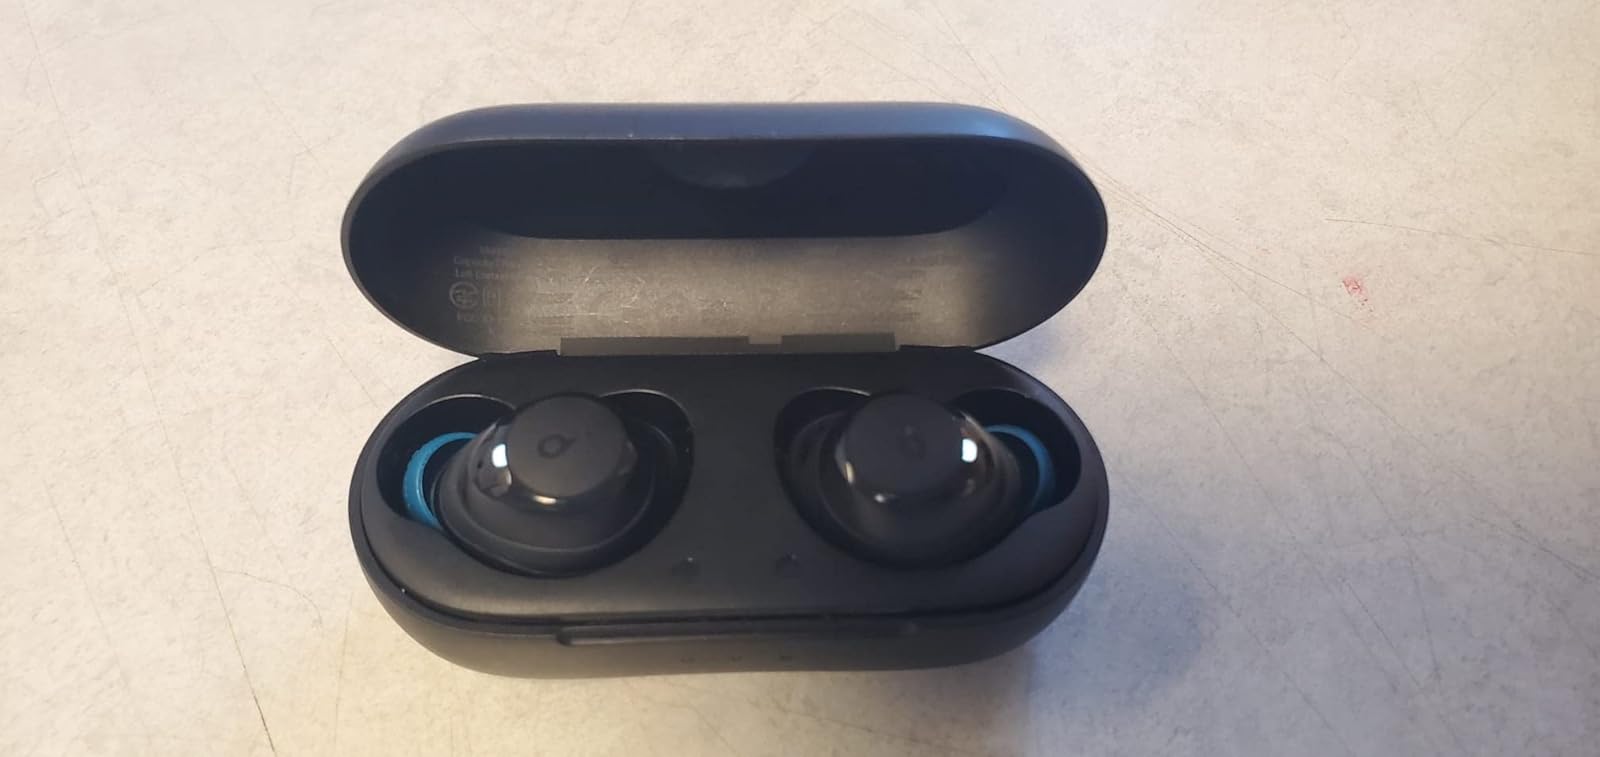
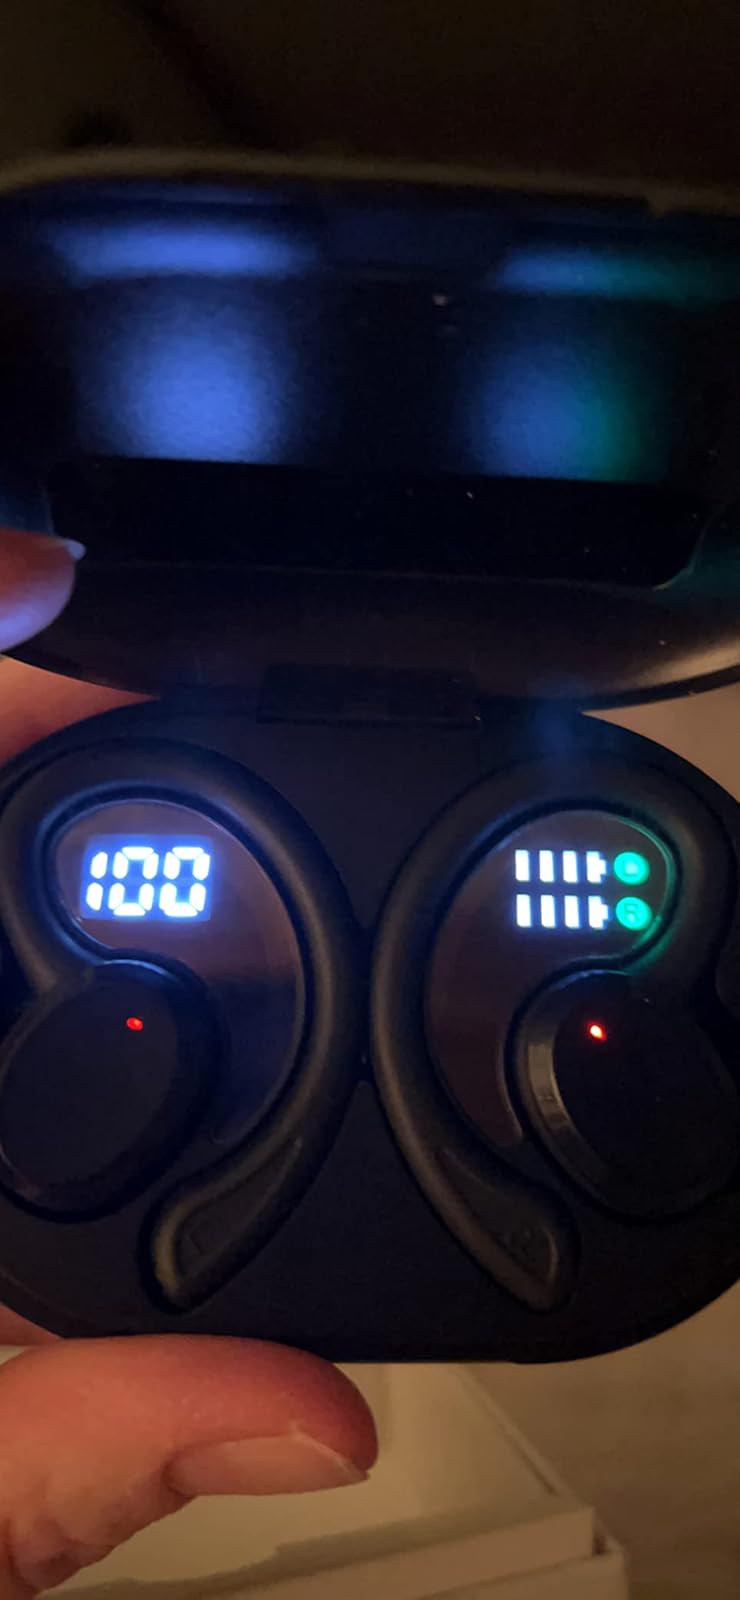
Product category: earbuds
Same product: no